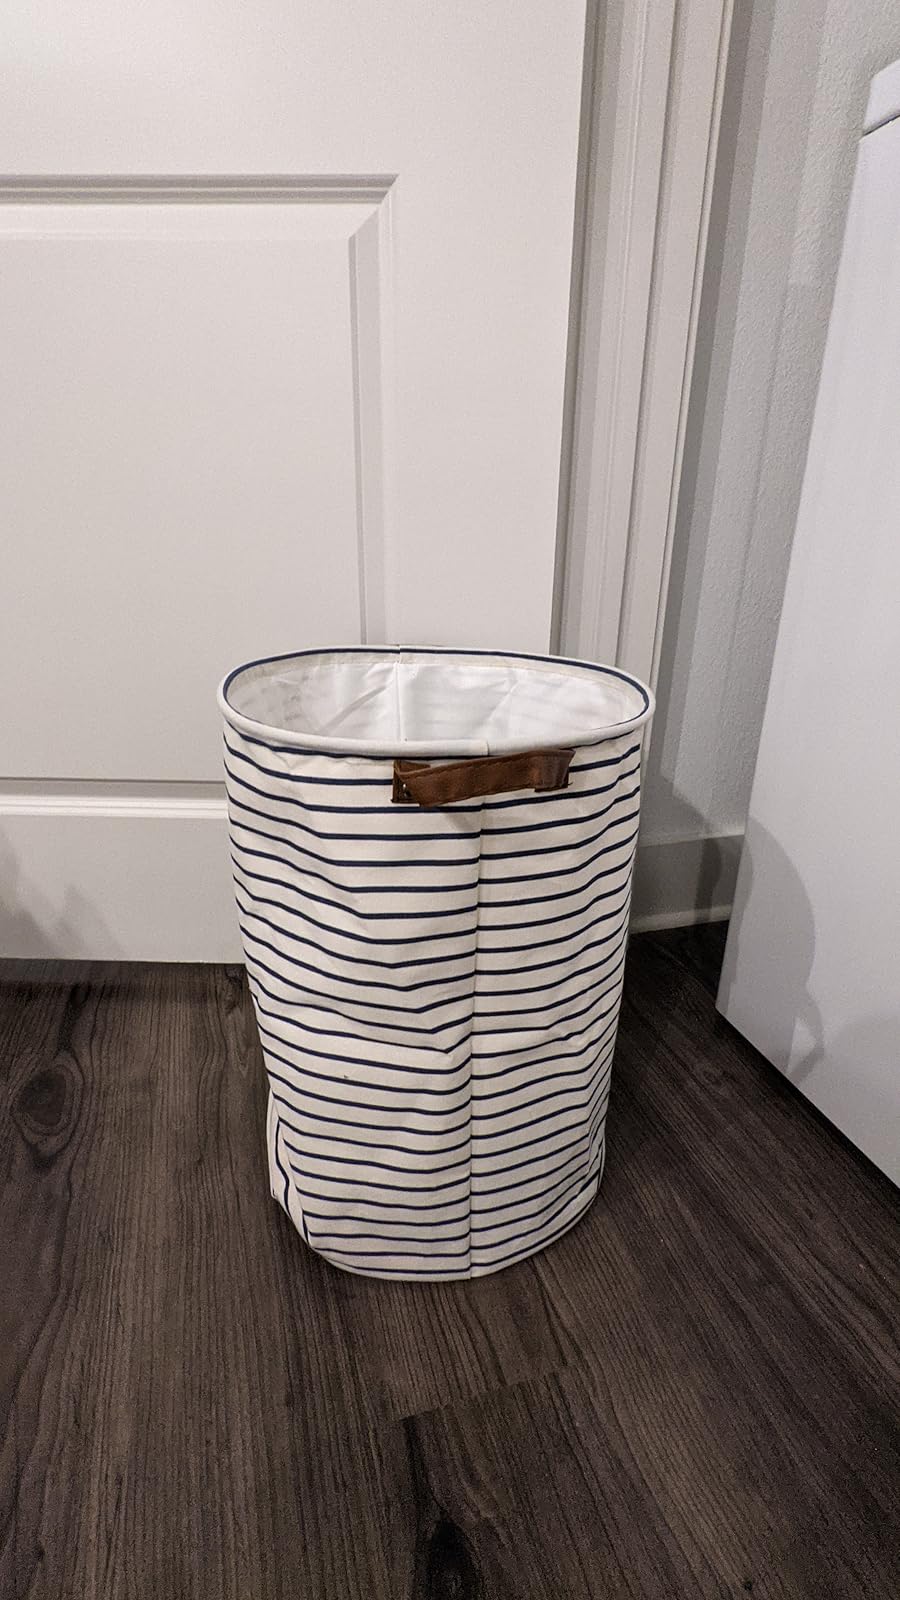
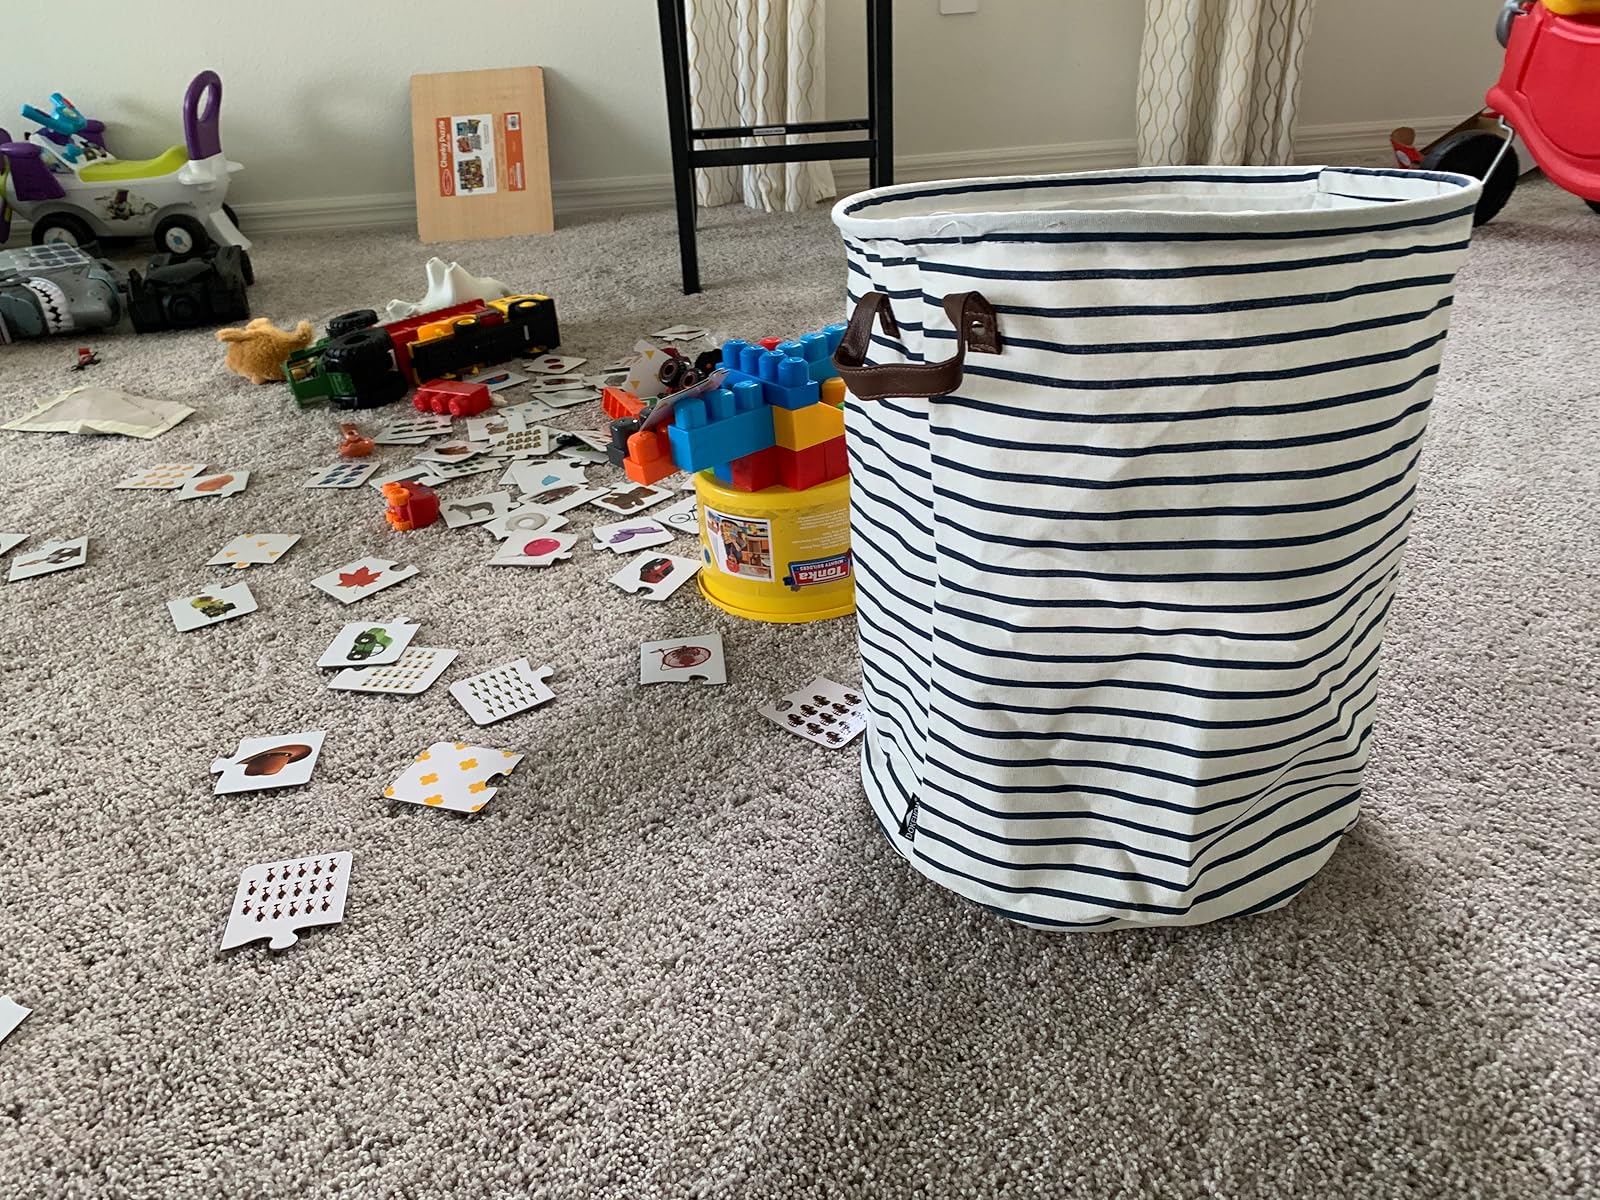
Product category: items_hamper
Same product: yes